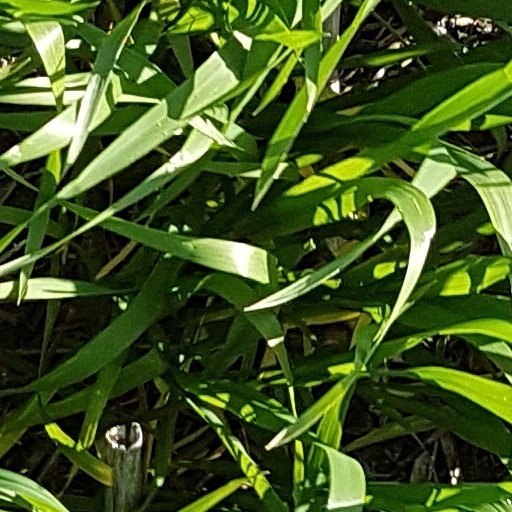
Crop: wheat